Railways in Northallerton

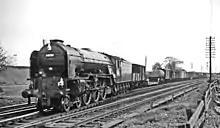
Northallerton - a Down freight heading for Teesside

A spur at the north end of the station allowed trains to and from to call at the station and access the line towards and Stockton in 1856. This route was taken via the Thirsk line from Melmerby and then north along what became the ECML. It along with the YN&B and the LNR, became part of the North Eastern Railway in 1854, precipitated the closure of Northallerton Town station (LNR) although it remained open for well over a century as a goods depot. The line to Wensleydale was absorbed into the NER in 1858.